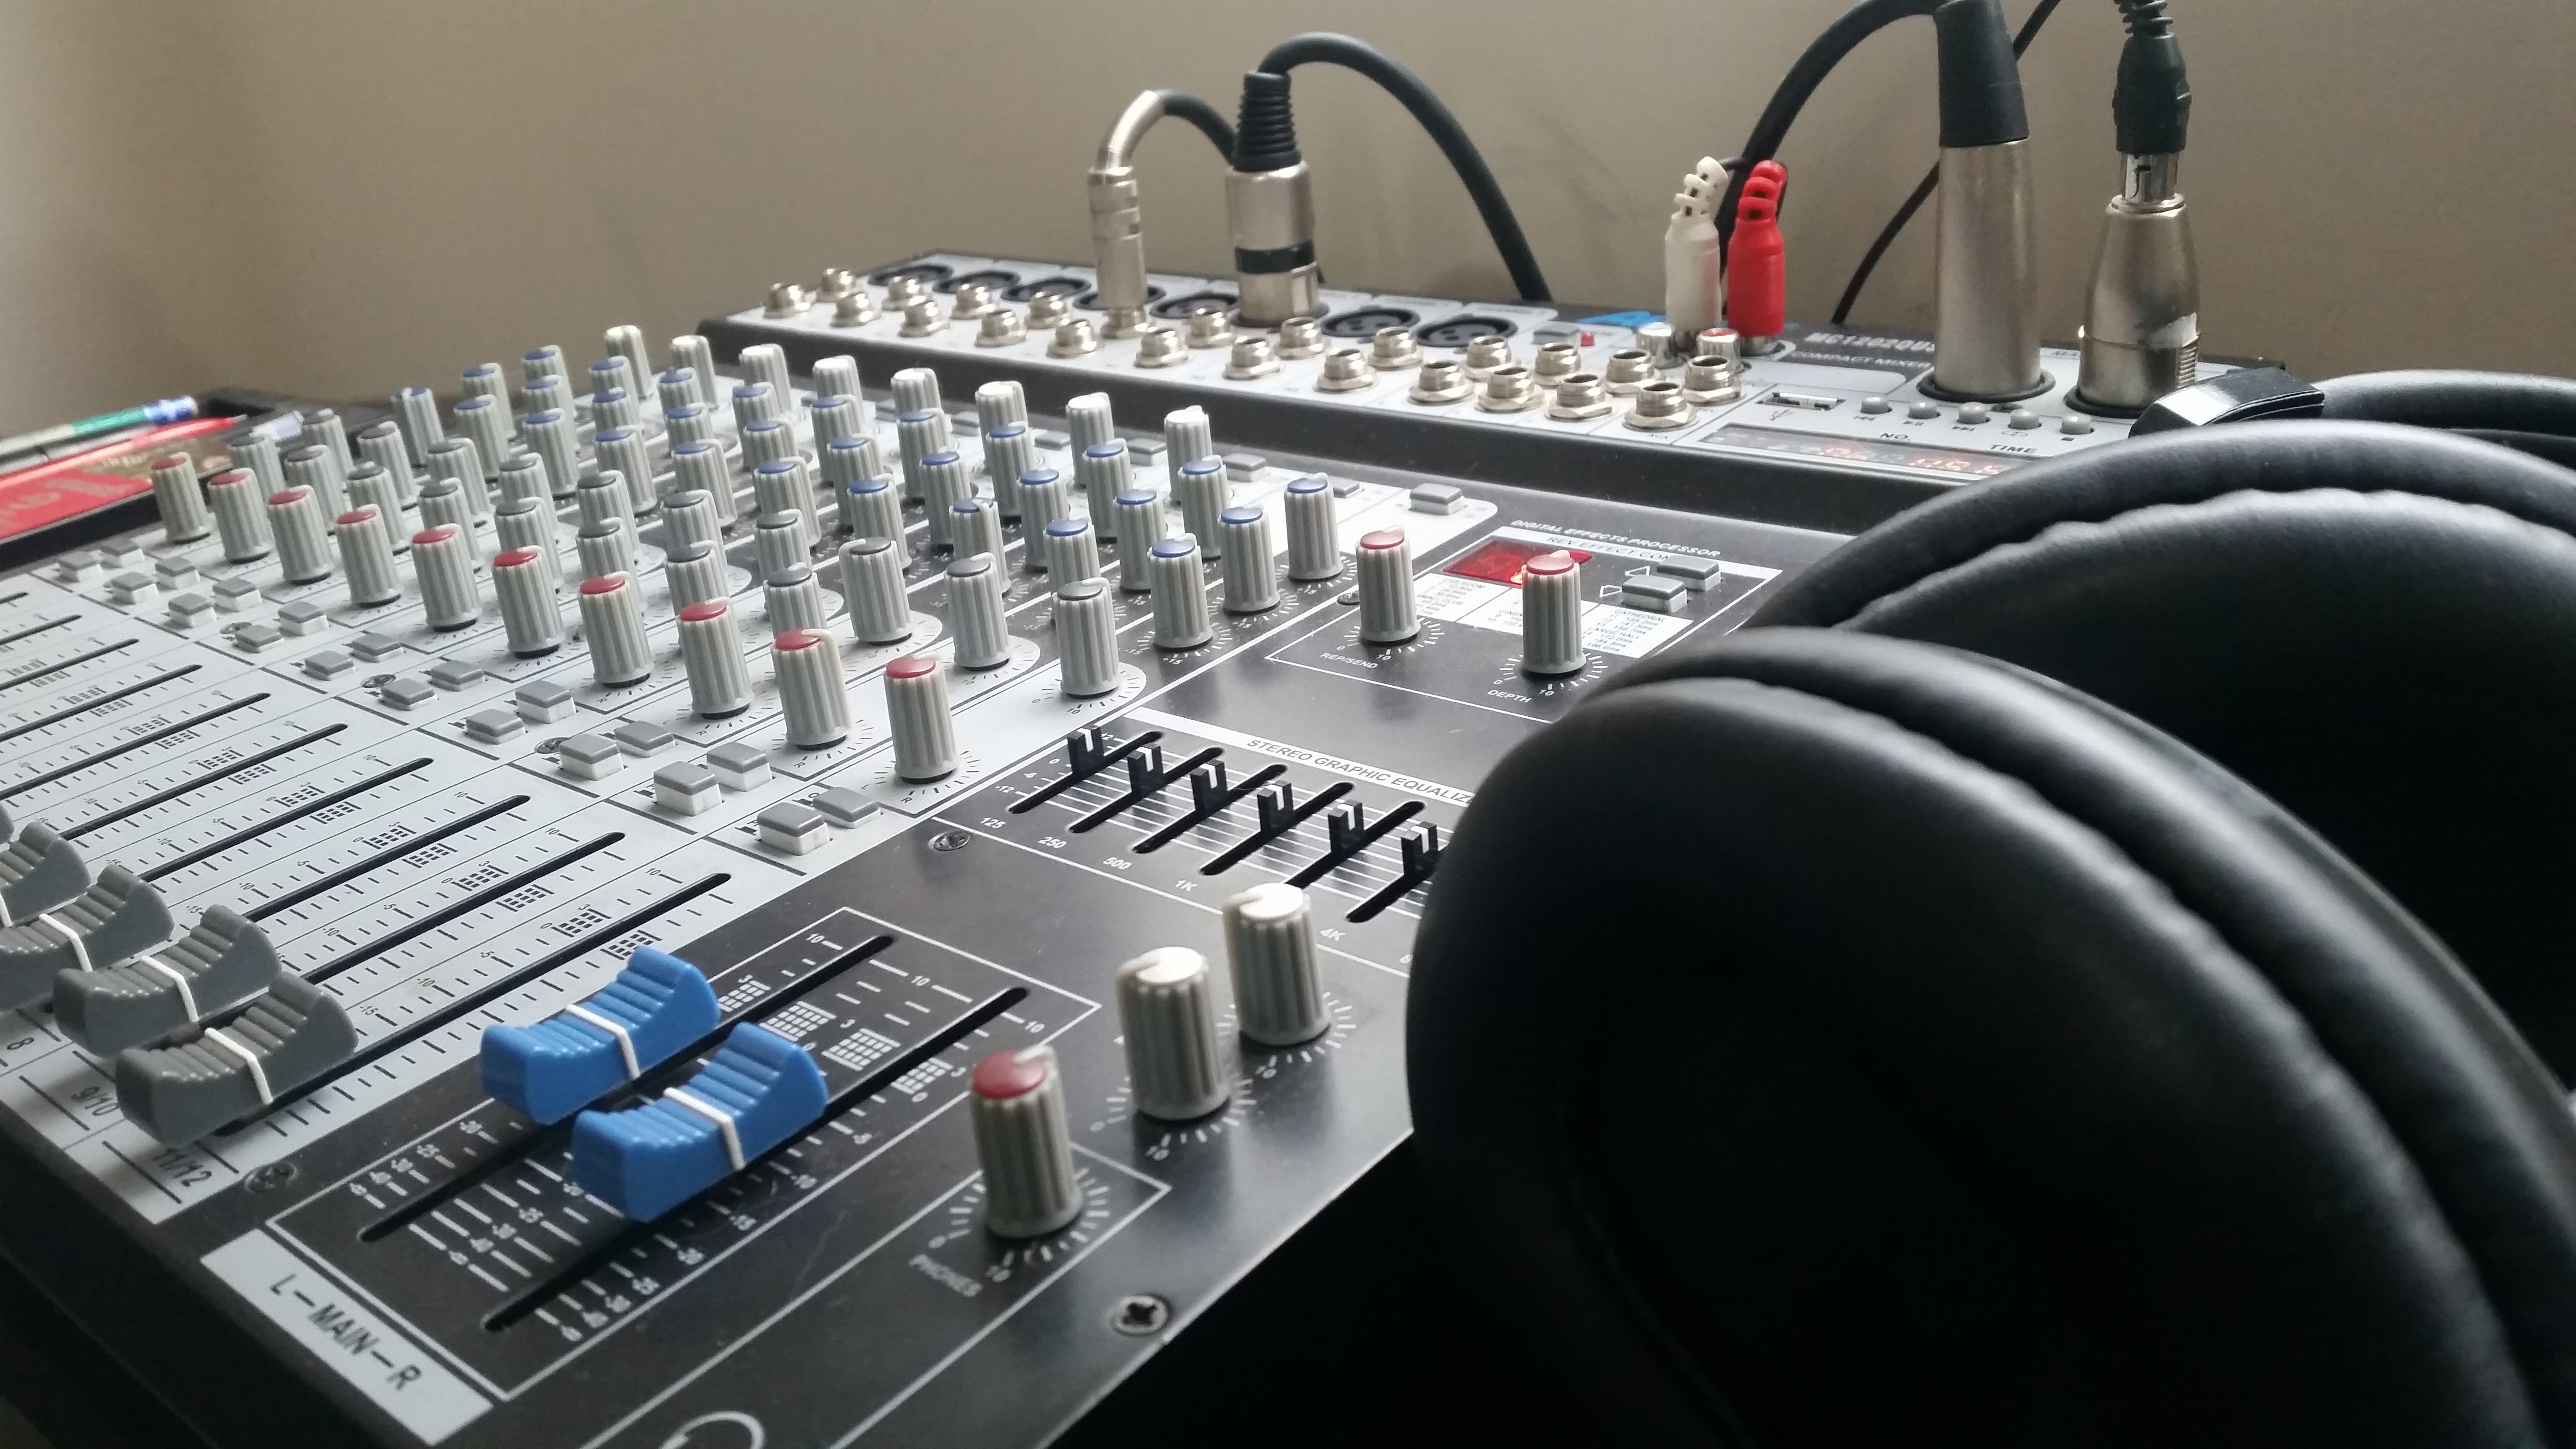
technology, dj, electronics, audio, sound, mix, audio equipment, sound mixer, electronic engineering, electronic device, electronic instrument, mixing console